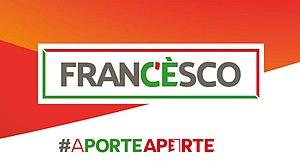
Une primaire du Parti démocrate se déroule en Italie le 3 mars 2019 pour désigner le nouveau secrétaire du parti politique.